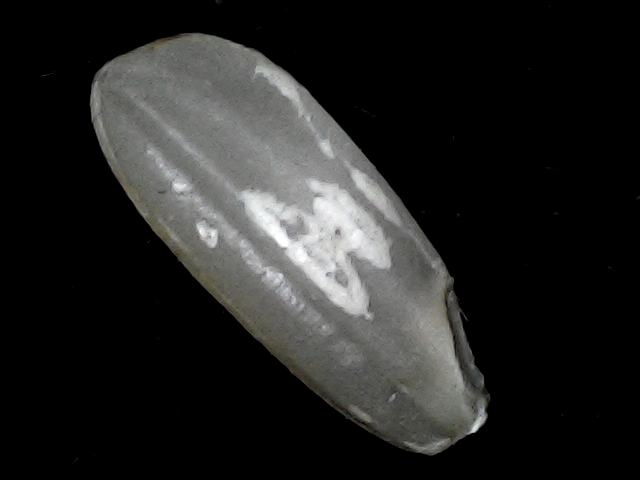
Rice variety: BD91